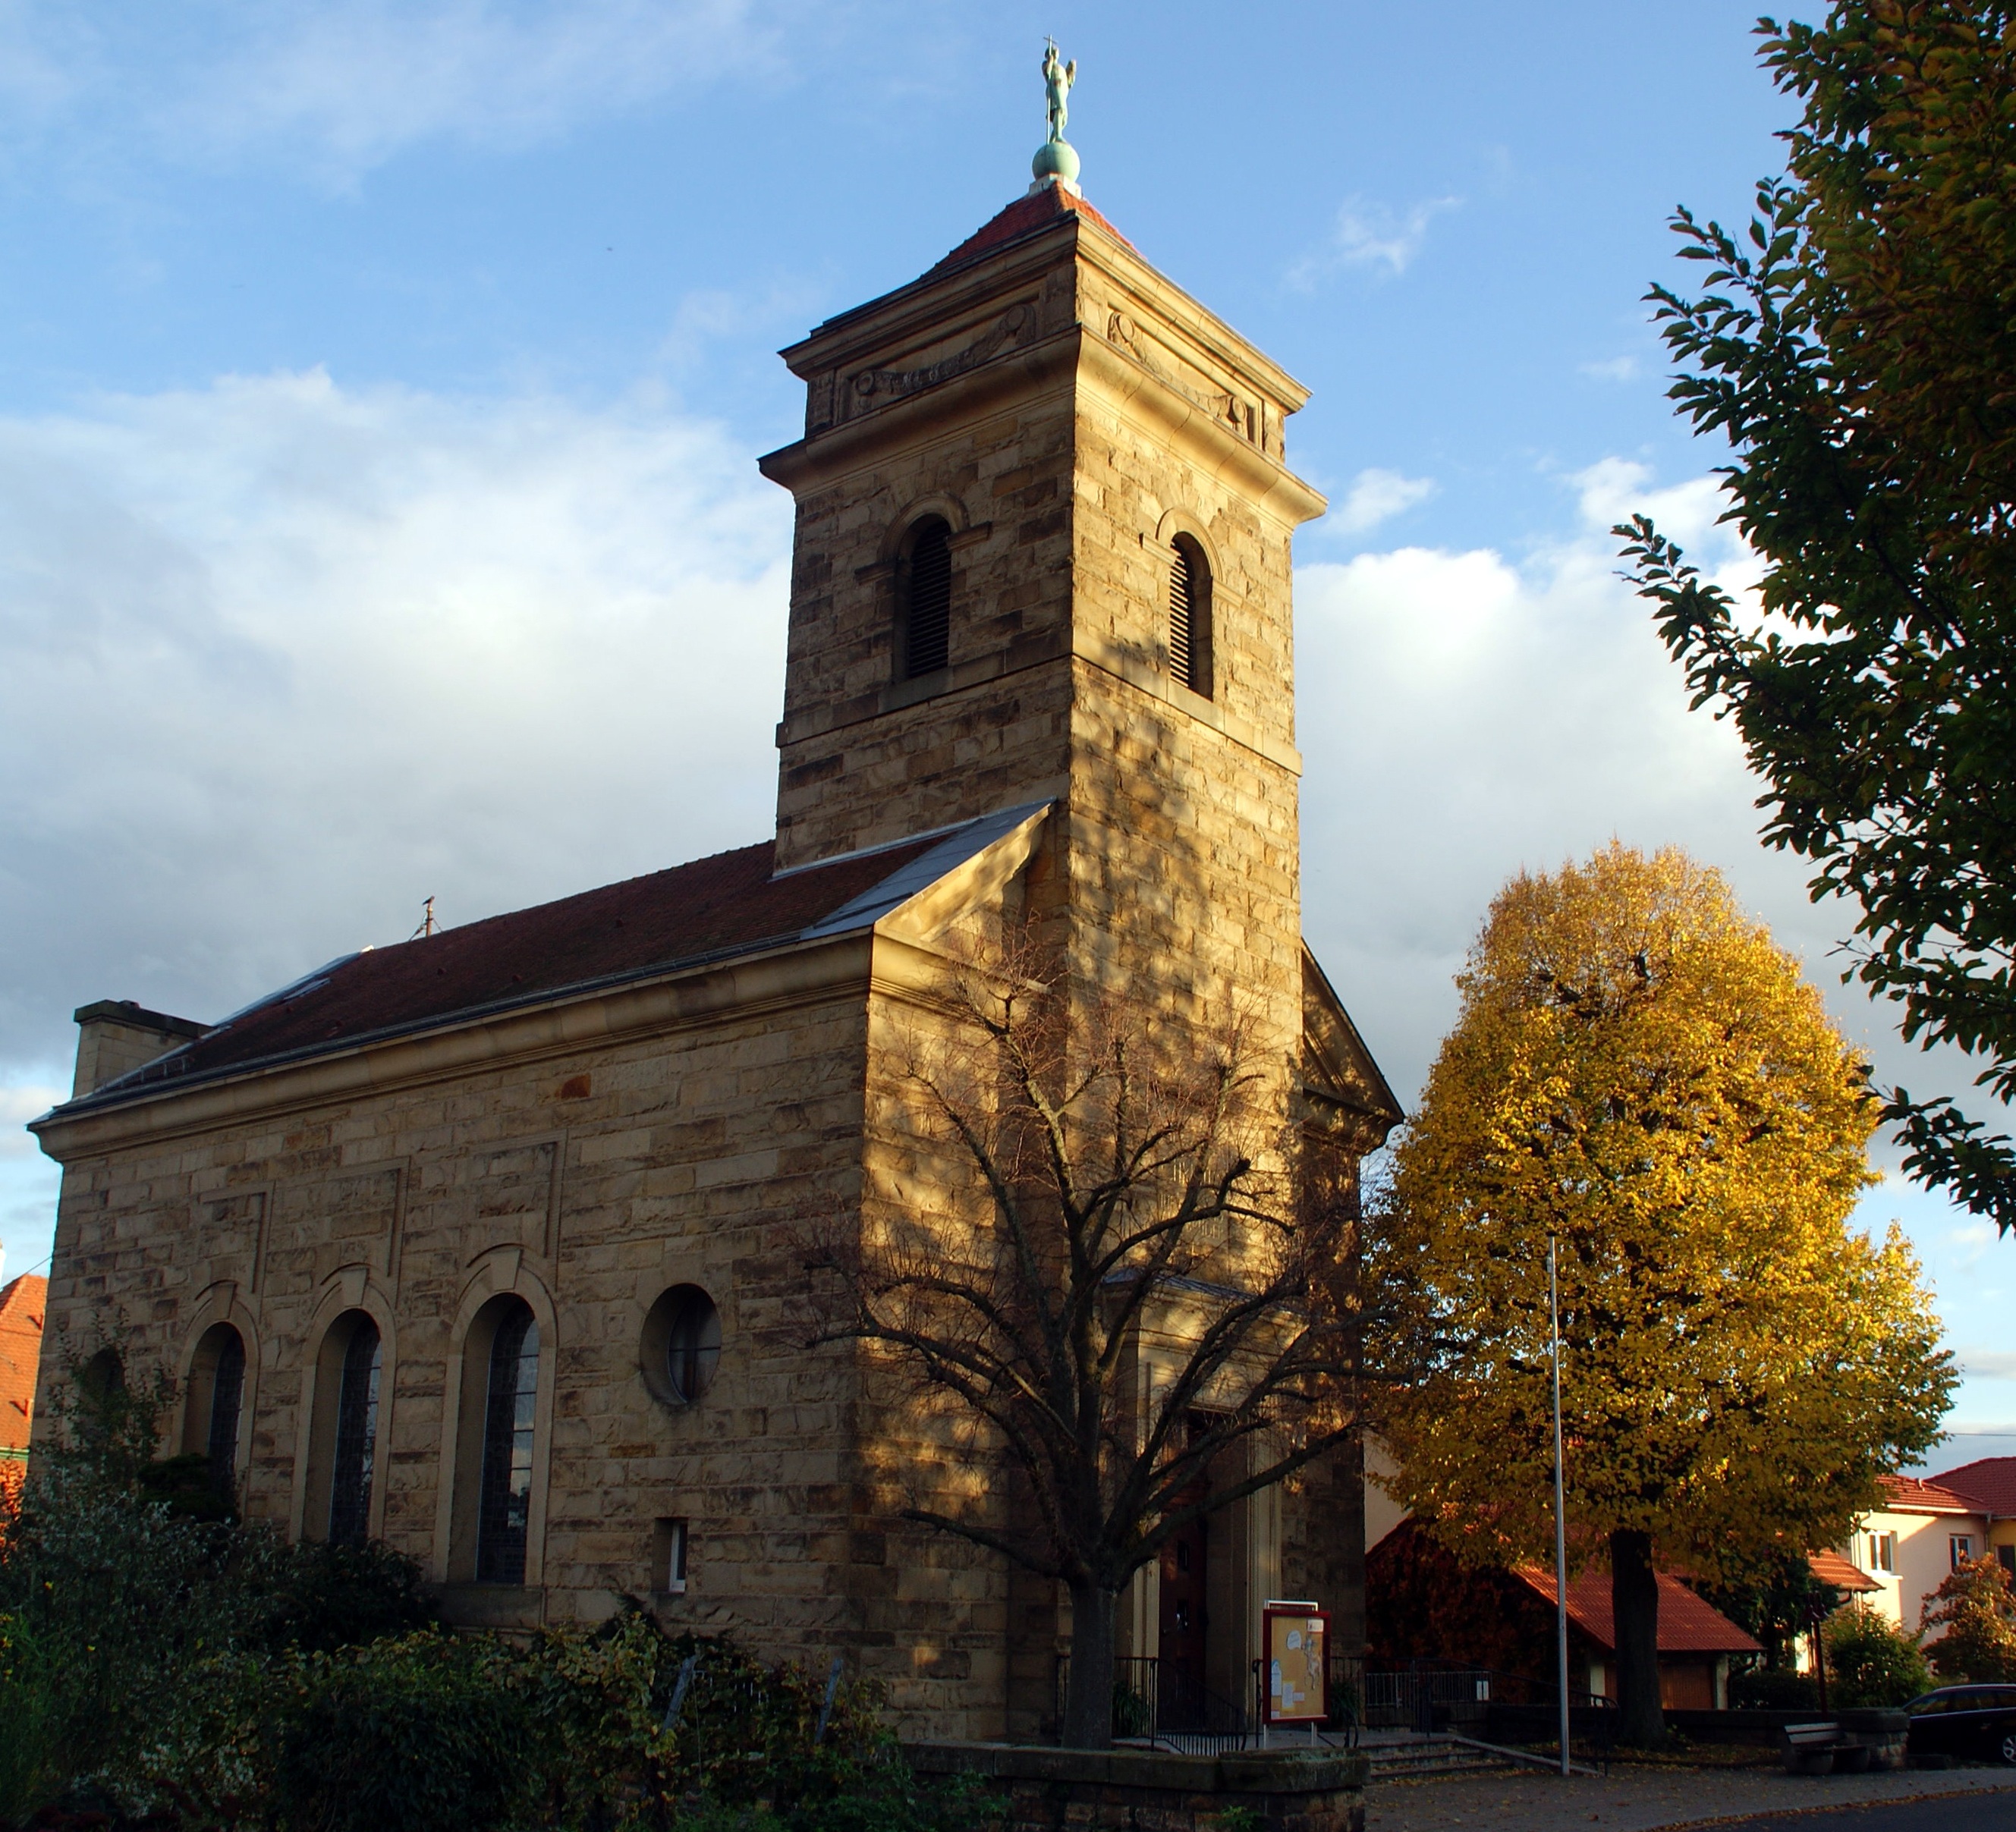
sky, building, chateau, old, wall, summer, tower, autumn, landmark, blue, church, chapel, christian, place of worship, bell tower, trees, sunny, fortress, spire, steeple, germany, visitors